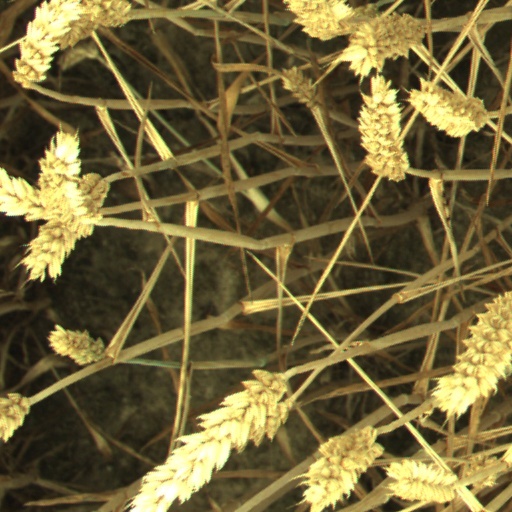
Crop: wheat